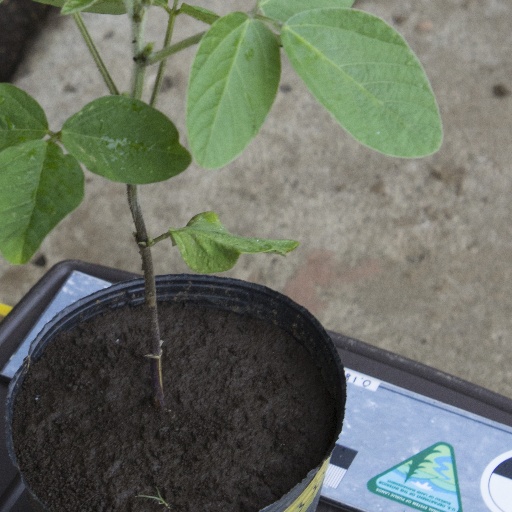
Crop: soybean